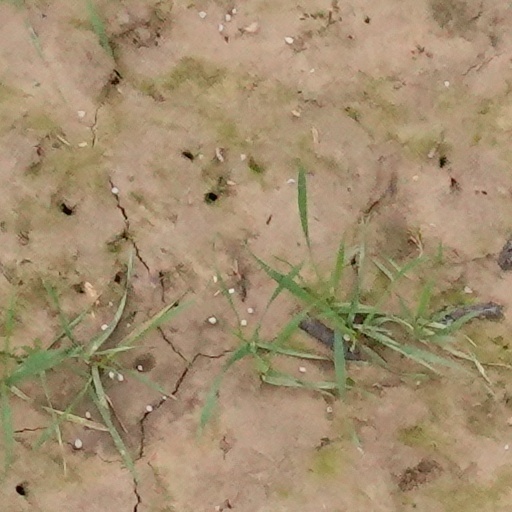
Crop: wheat